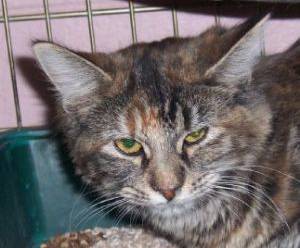
Label: cat